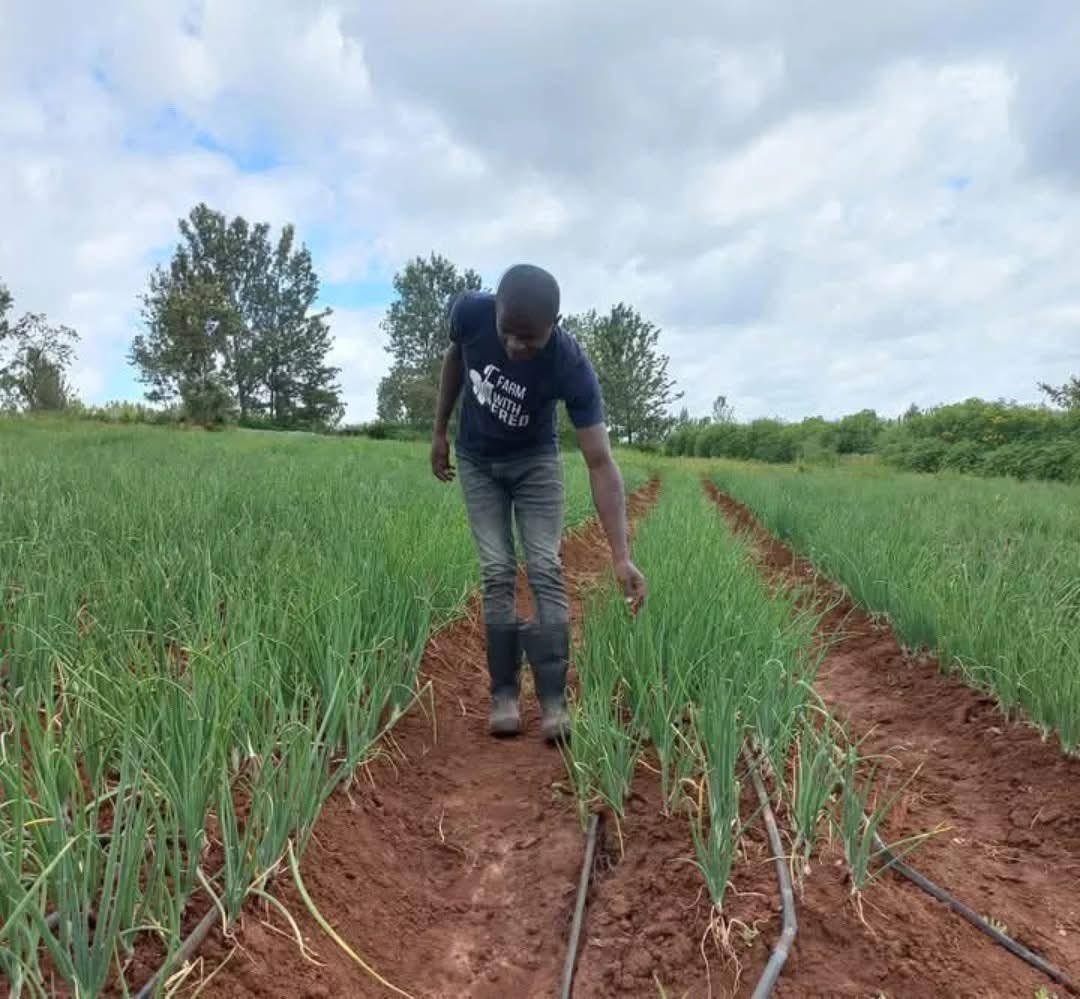
Mtu aliyevalia fulana yenye rangi nyeusi, aliyeinama katika eneo la wazi, mfano wa shamba lenye mazao aina ya vitunguu maji; ikiashiria ni eneo litumikalo kwa ajili ya uzalishaji wa mazao hayo ya biashara.